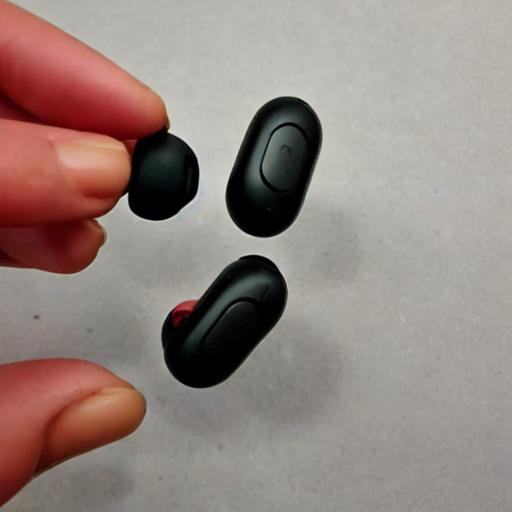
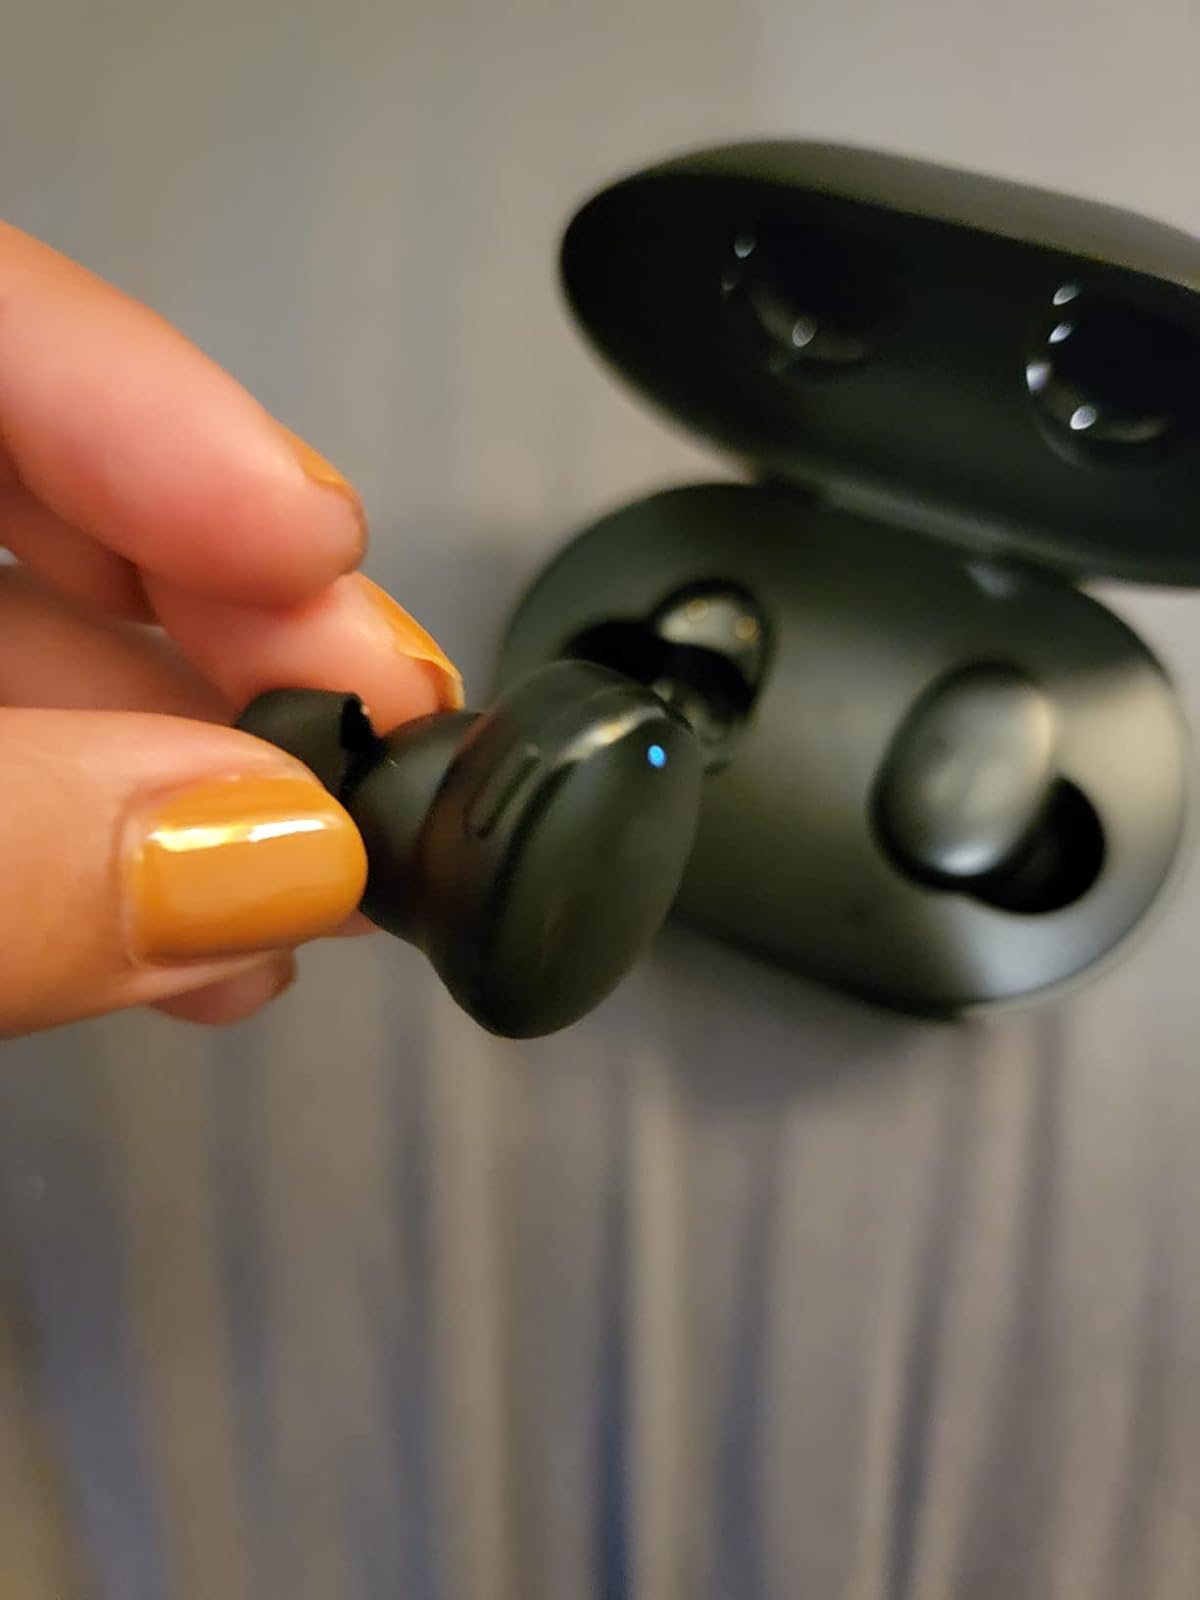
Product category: earbuds
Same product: no